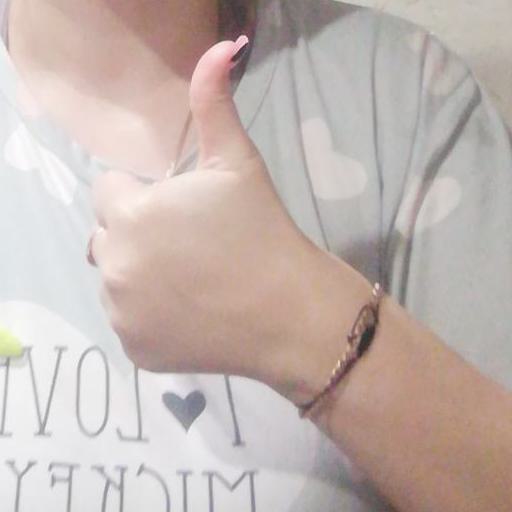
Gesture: like